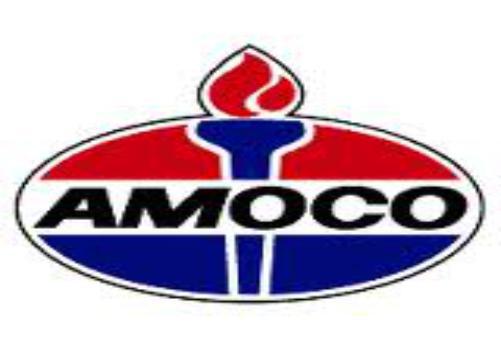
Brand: Amoco
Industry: Others